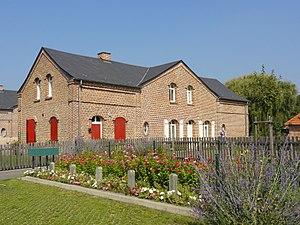
Cités des fosses Soult de la Compagnie des mines de Thivencelle, Fresnes-sur-Escaut, Nord, Nord-Pas-de-Calais, France.
La fosse Soult nᵒ 1 ou Jean-de-Dieu Soult nᵒ 1 de la Compagnie des mines de Thivencelle est un ancien charbonnage du Bassin minier du Nord-Pas-de-Calais, situé à Fresnes-sur-Escaut. Les travaux préliminaires débutent le 18 septembre 1838 et le fonçage commence en 1839. La fosse est mise en service l'année suivante. Dans la même décennie, la fosse Soult nᵒ 2 est mise en service à quelques centaines de mètres. Deux terrils sont édifiés à proximité des carreaux de fosse, et des logements sont bâtis à proximité. La fosse est reconstruite à la suite de la Première Guerre mondiale.